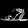
Label: Sandal